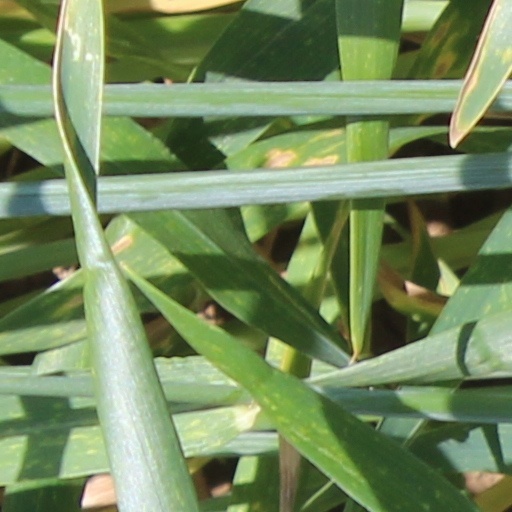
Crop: wheat